Federal Public Service Interior

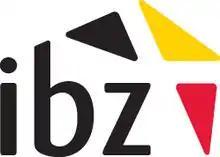
Official logo ("Intérieur Binnenlandse Zaken"

The FPS Interior, formerly the Ministry of the Interior, is a Federal Public Service of Belgium. It was created by Royal Order on 14 January 2002, as part of the plans of the Verhofstadt I Government to modernise the federal administration. The FPS Interior employs approximately 4,300 persons and is responsible for guaranteeing the rule of law, the registration and identification of natural persons, the immigration policy and for guaranteeing public order and safety.